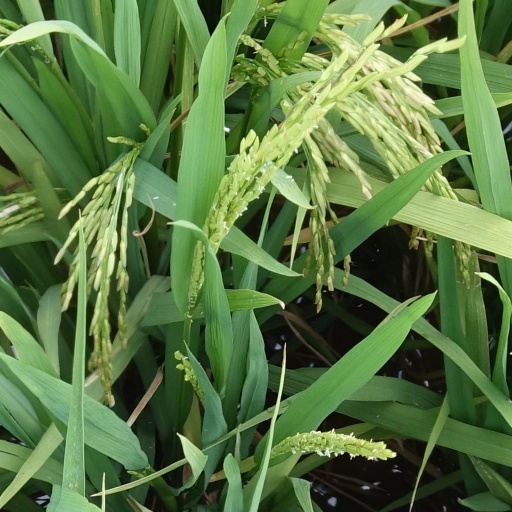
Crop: rice